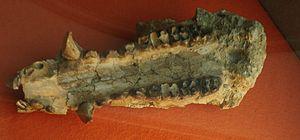
L'Orléanien est le nom d'un intervalle biostratigraphique régional du Miocène, caractérisant les biozones européennes de mammifères terrestres MN3 à MN5, liées à l'apparition de certaines espèces de mammifères au Néogène.